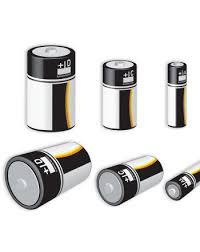
Waste category: battery